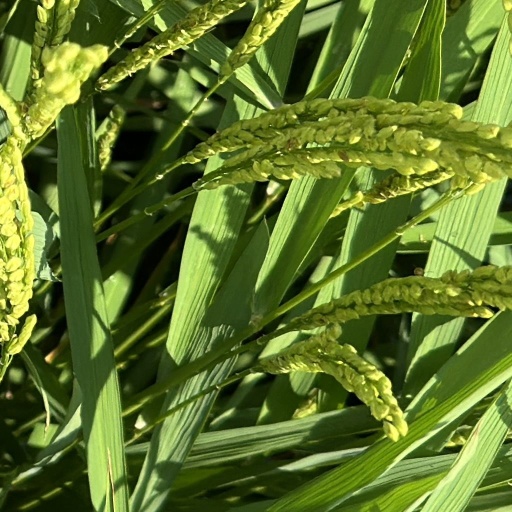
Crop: rice